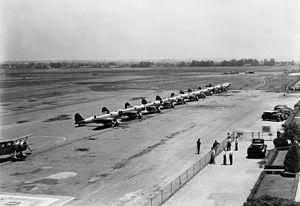
Le Northrop BT était un bombardier en piqué biplan biplace monomoteur américain, conçu et produit pendant les années 1930 par la Northrop Corporation pour l'US Navy. À cette période, Northrop était une subsidiaire de la Douglas Aircraft Company.